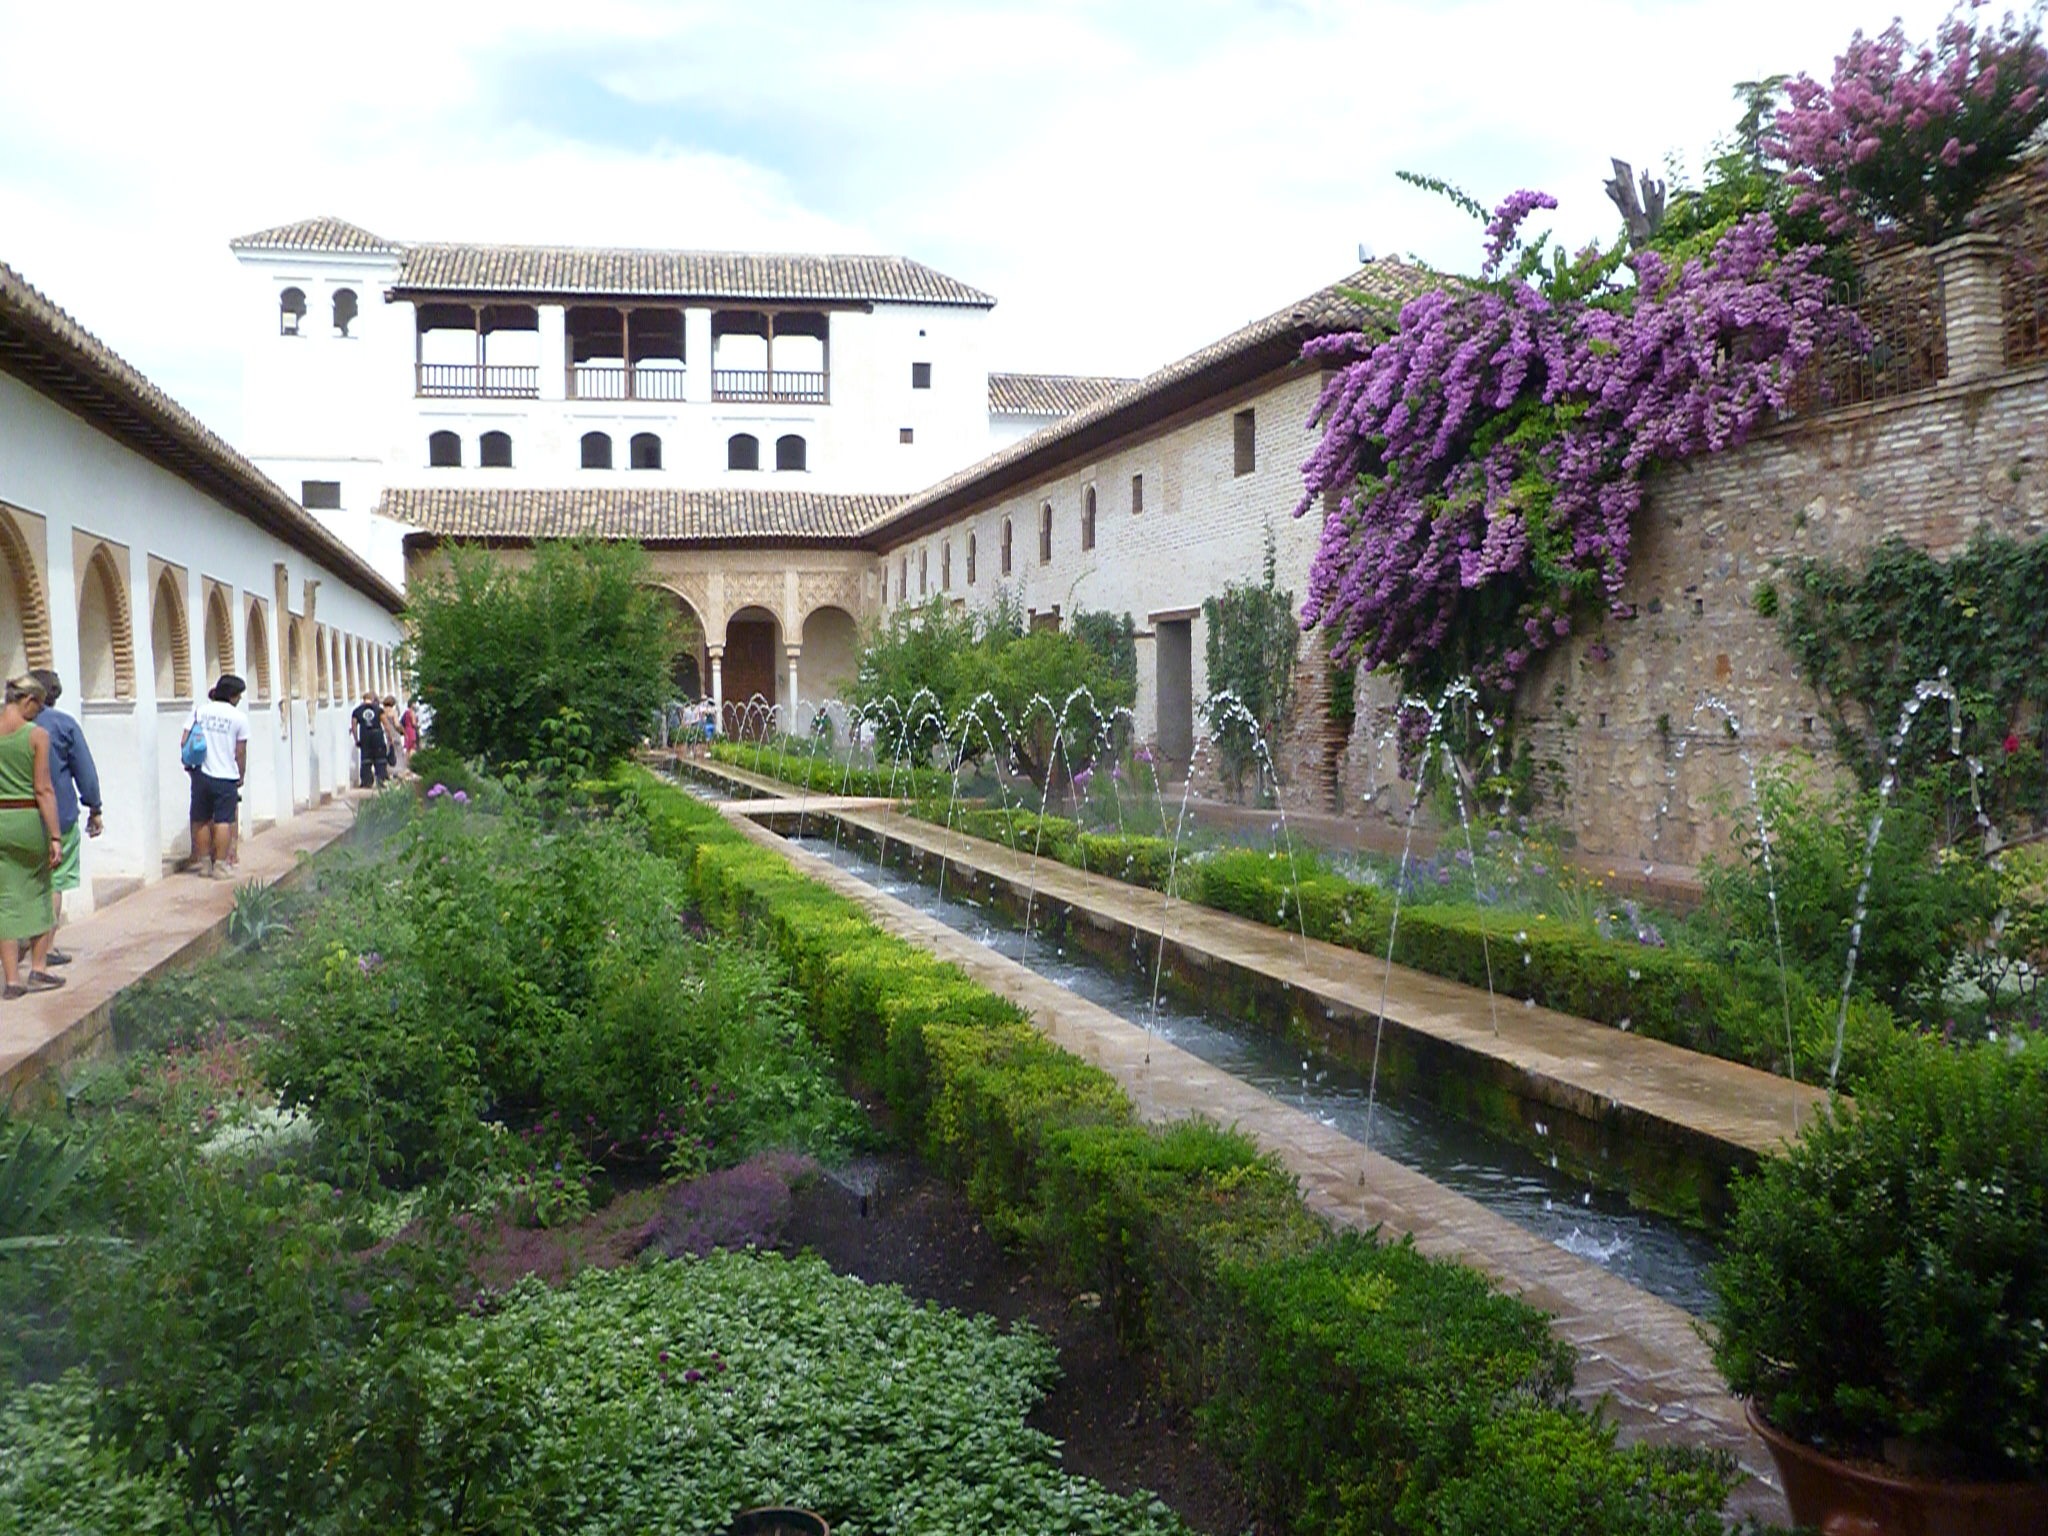
flower, canal, village, property, garden, waterway, spain, courtyard, andalusia, estate, alhambra